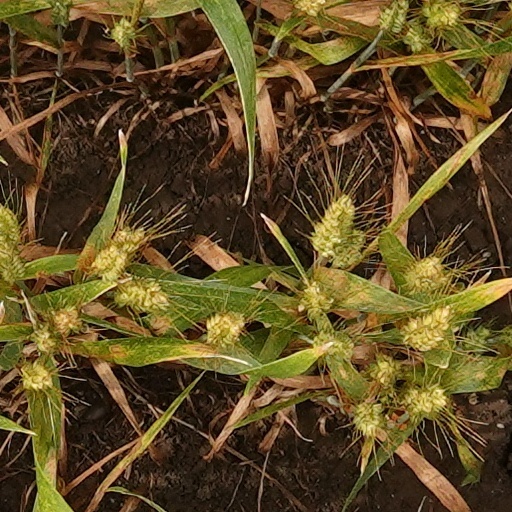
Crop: wheat